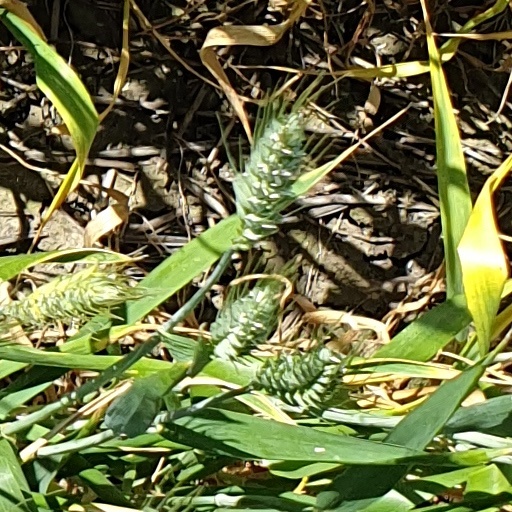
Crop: wheat